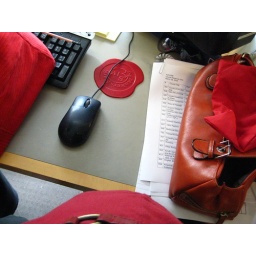
There was tons of great red in Alicia's office today!